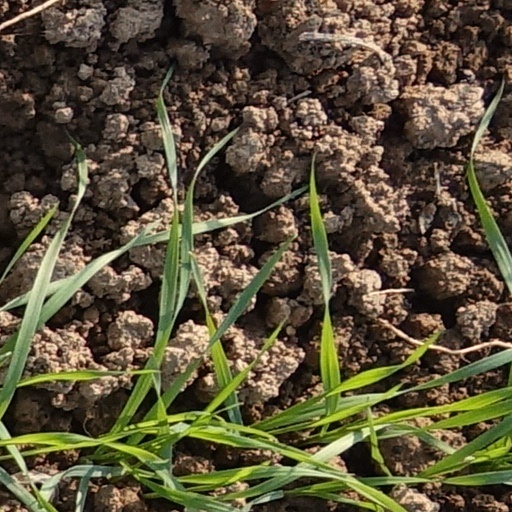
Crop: wheat